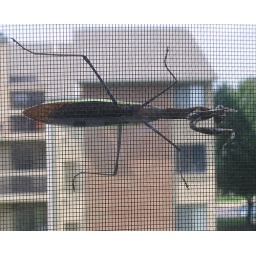
Not the best pictures, but I found this guy hanging out on the screen in the bedroom window.